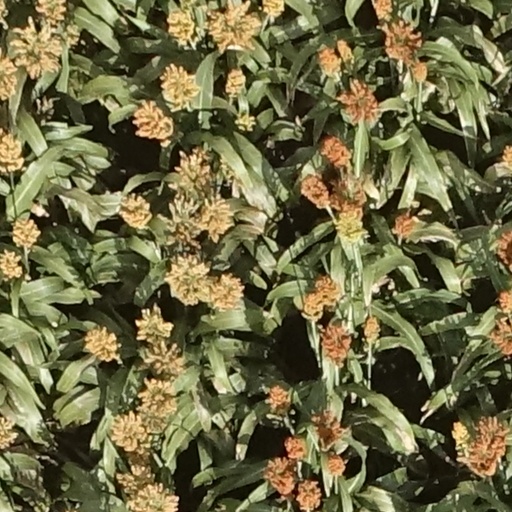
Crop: sorghum